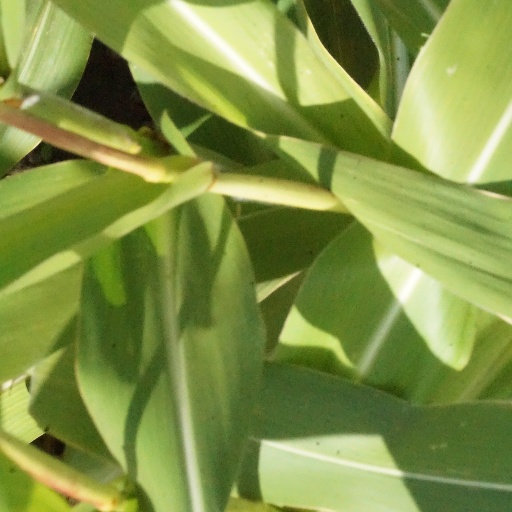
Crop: maize; corn